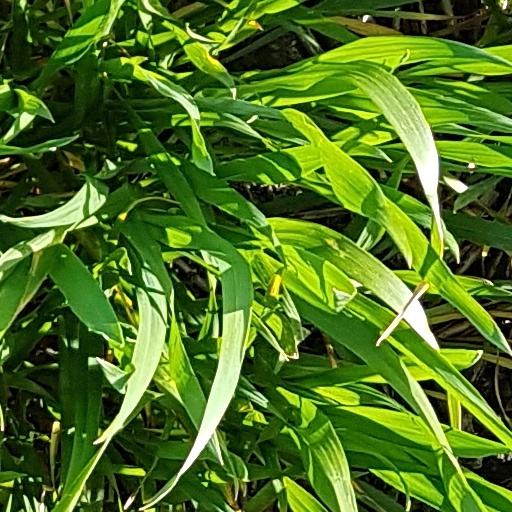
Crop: wheat